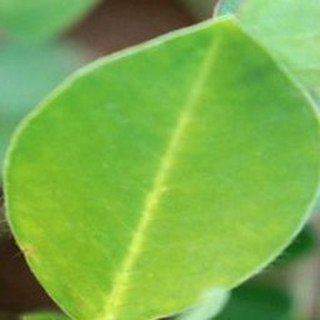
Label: healthy_groundnut